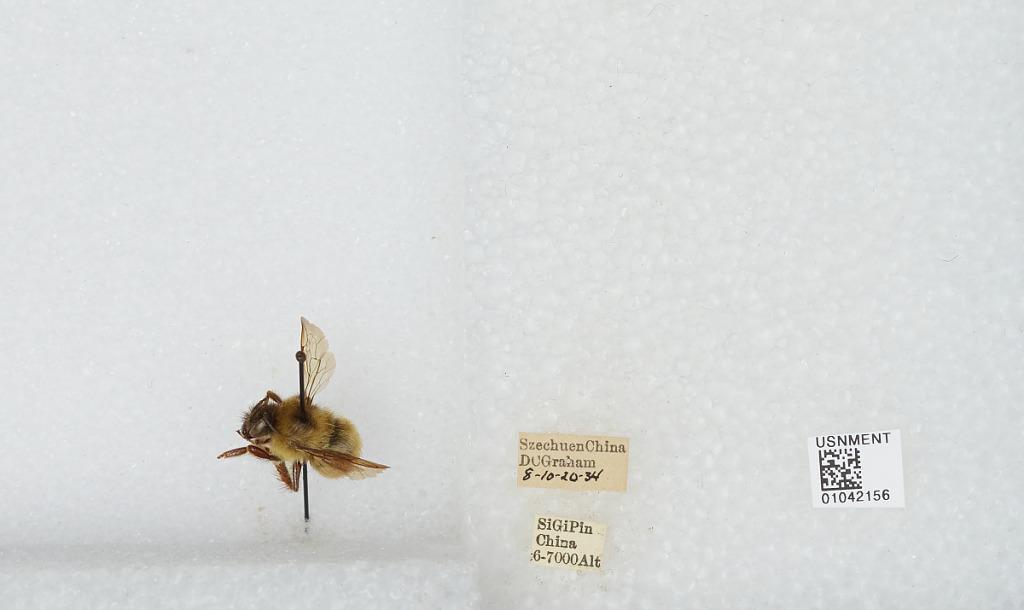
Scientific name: Bombus sp.
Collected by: D. Graham
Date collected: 1934-8-10
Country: China
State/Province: Sichuan
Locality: Si Gi Pin